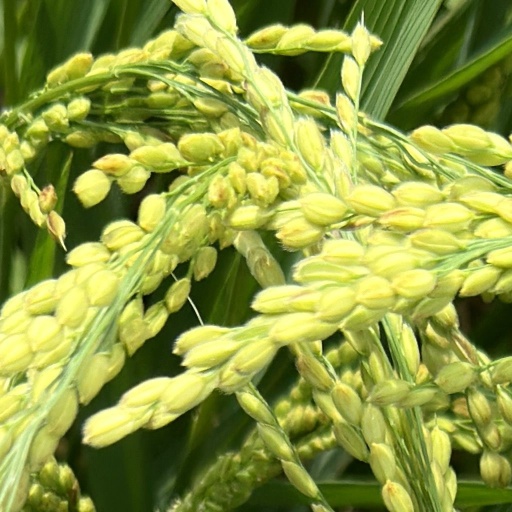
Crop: rice